Swedes (tribe)

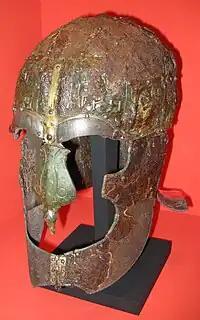
Vendel Period helmet at the Swedish History Museum

On line 32, Ongentheow is mentioned and he reappears in the later epic poem "Beowulf", which was composed sometime in the 8th–11th centuries. The poem describes Swedish-Geatish wars, involving the Swedish kings Ongentheow, Ohthere, Onela and Eadgils who belonged to a royal dynasty called the "Scylfings". These kings might have been historical as kings with similar names appear in Scandinavian sources as well (see list of legendary kings of Sweden). There appears to be a prophecy by Wiglaf in the end of the epic of new wars with the Swedes: